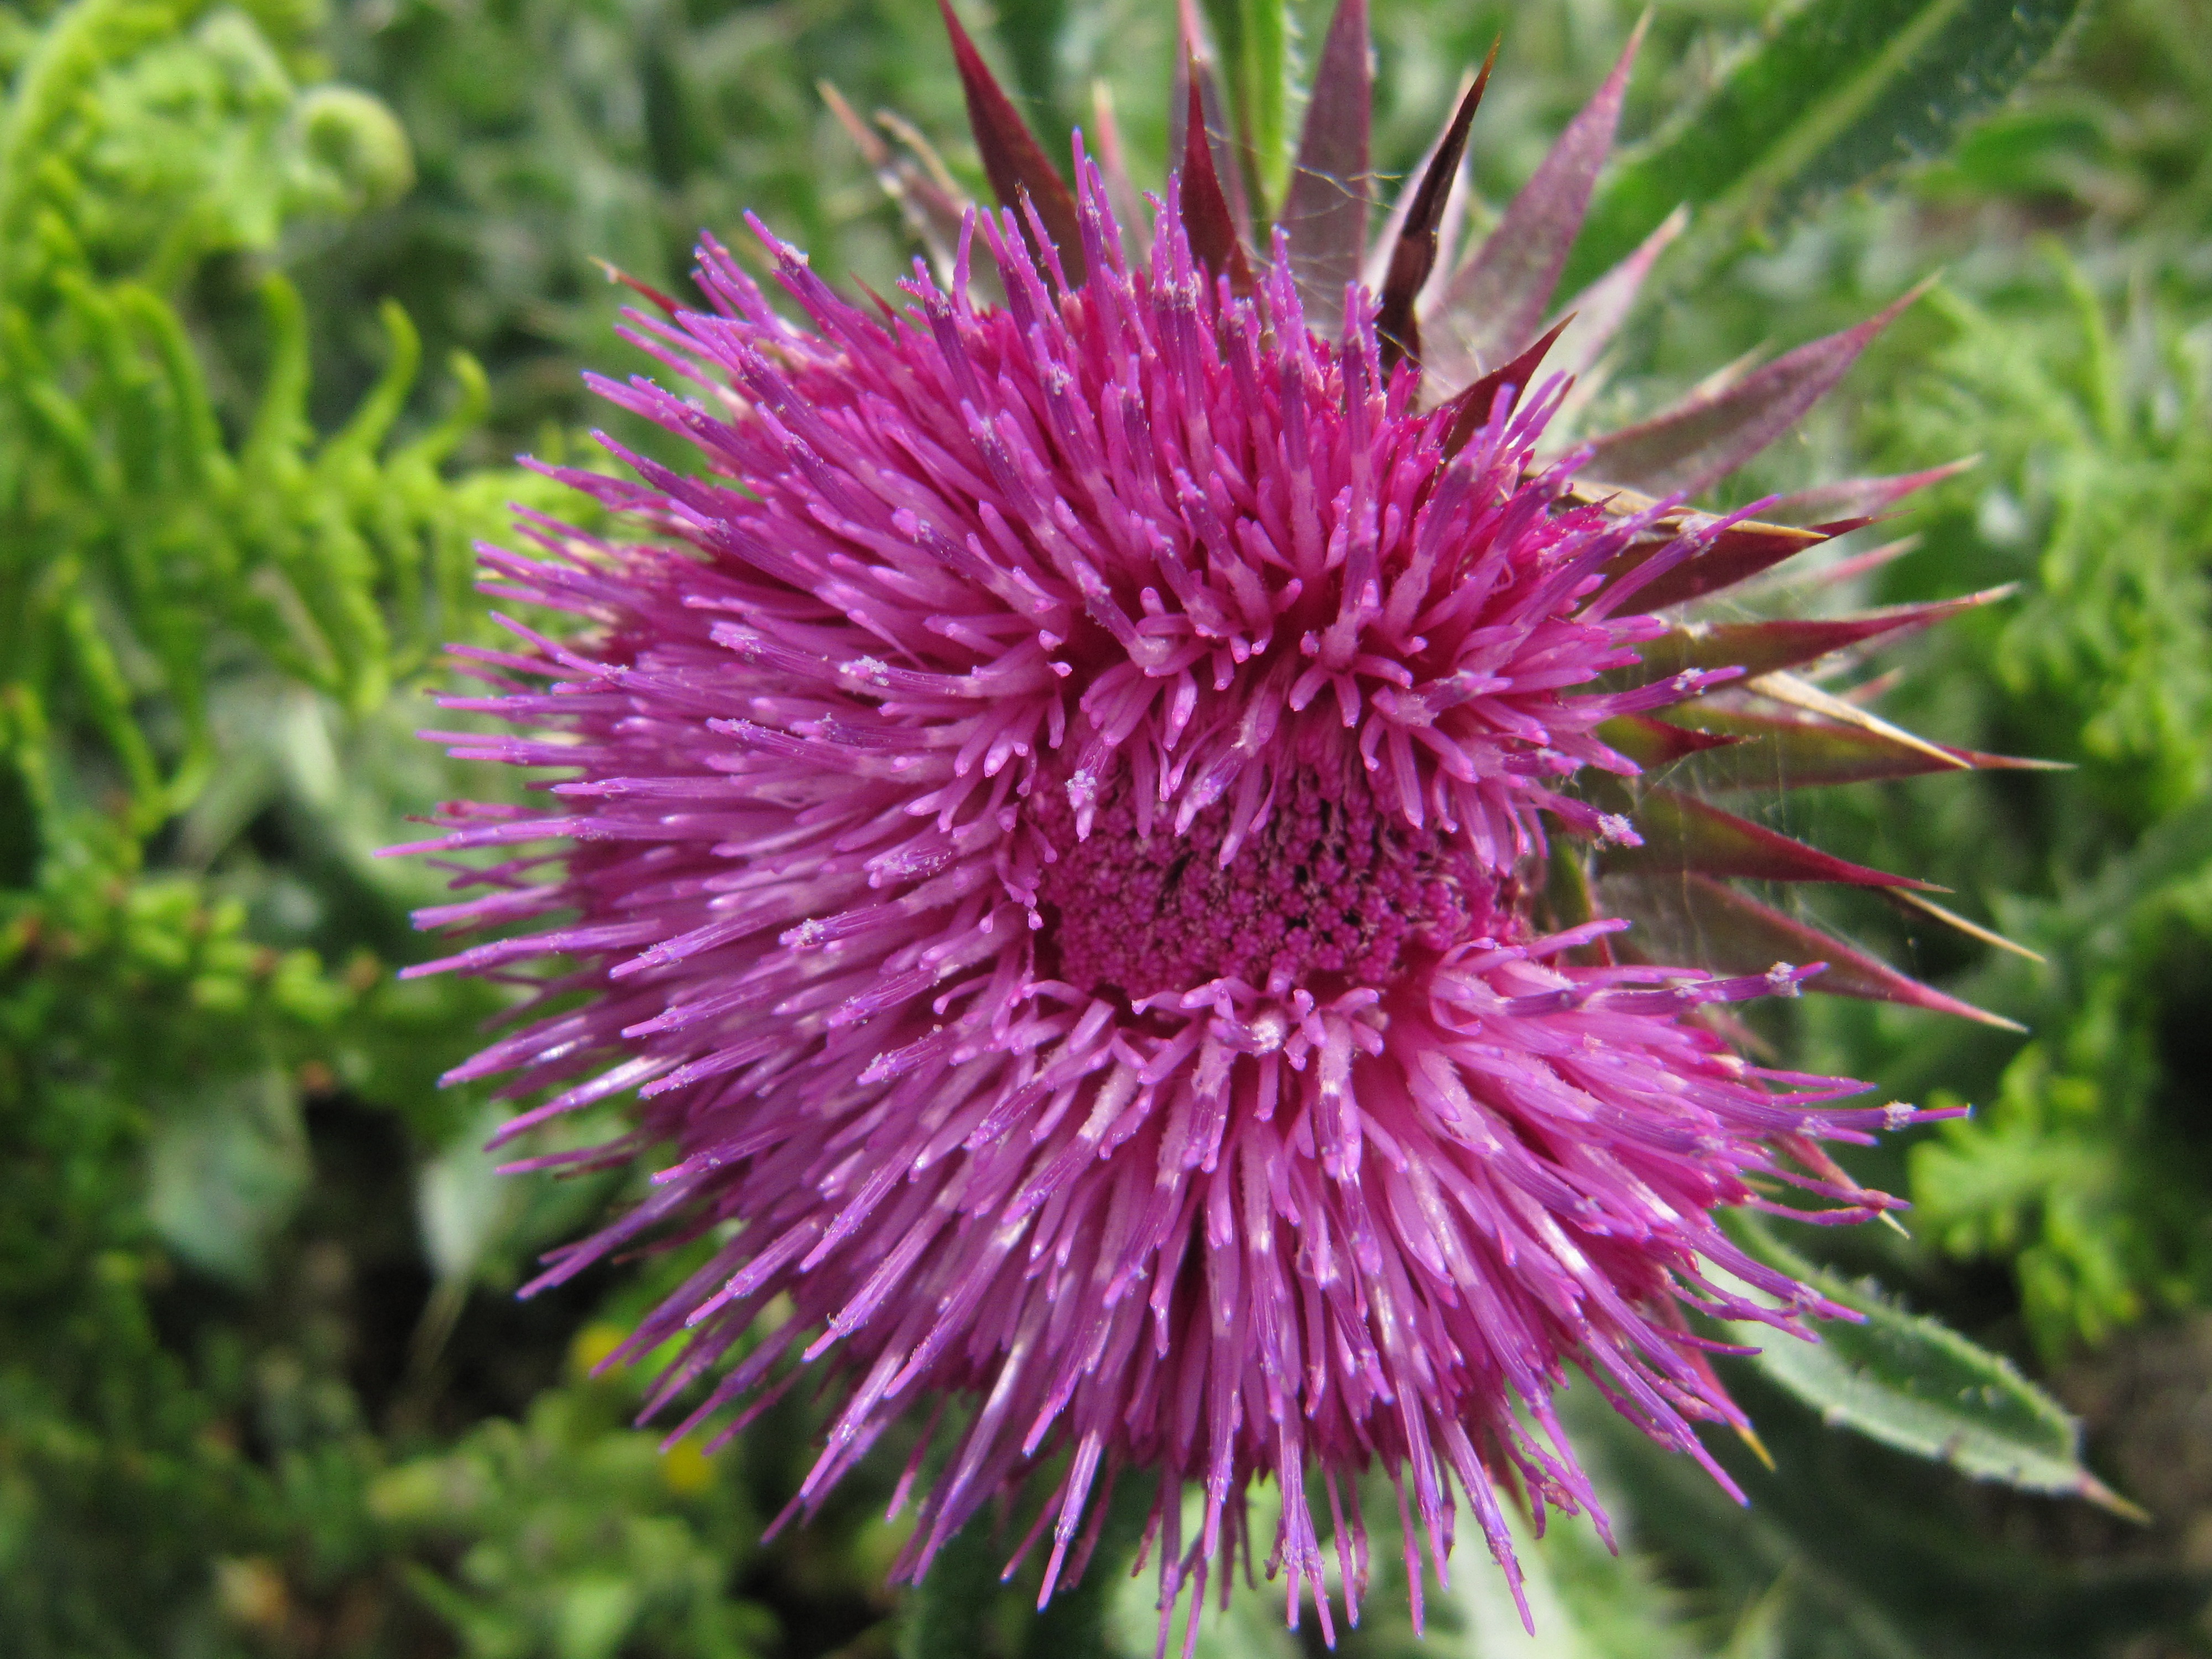
nature, plant, flower, petal, produce, botany, flora, wildflower, wild flowers, thistle, macro photography, flowering plant, daisy family, silybum, annual plant, land plant, artichoke thistle